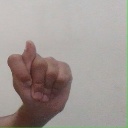
अक्षर: ट